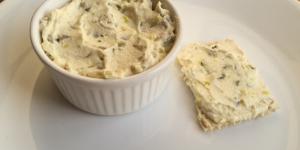
crema de alcachofas para untar